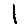
Label: 1